Donald Trump and golf

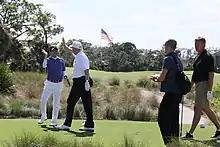
Trump and Shinzō Abe

As a real estate developer, Trump began acquiring and constructing golf courses in 1999. By 2016, he owned 17 golf courses worldwide through his holding company, the Trump Organization.